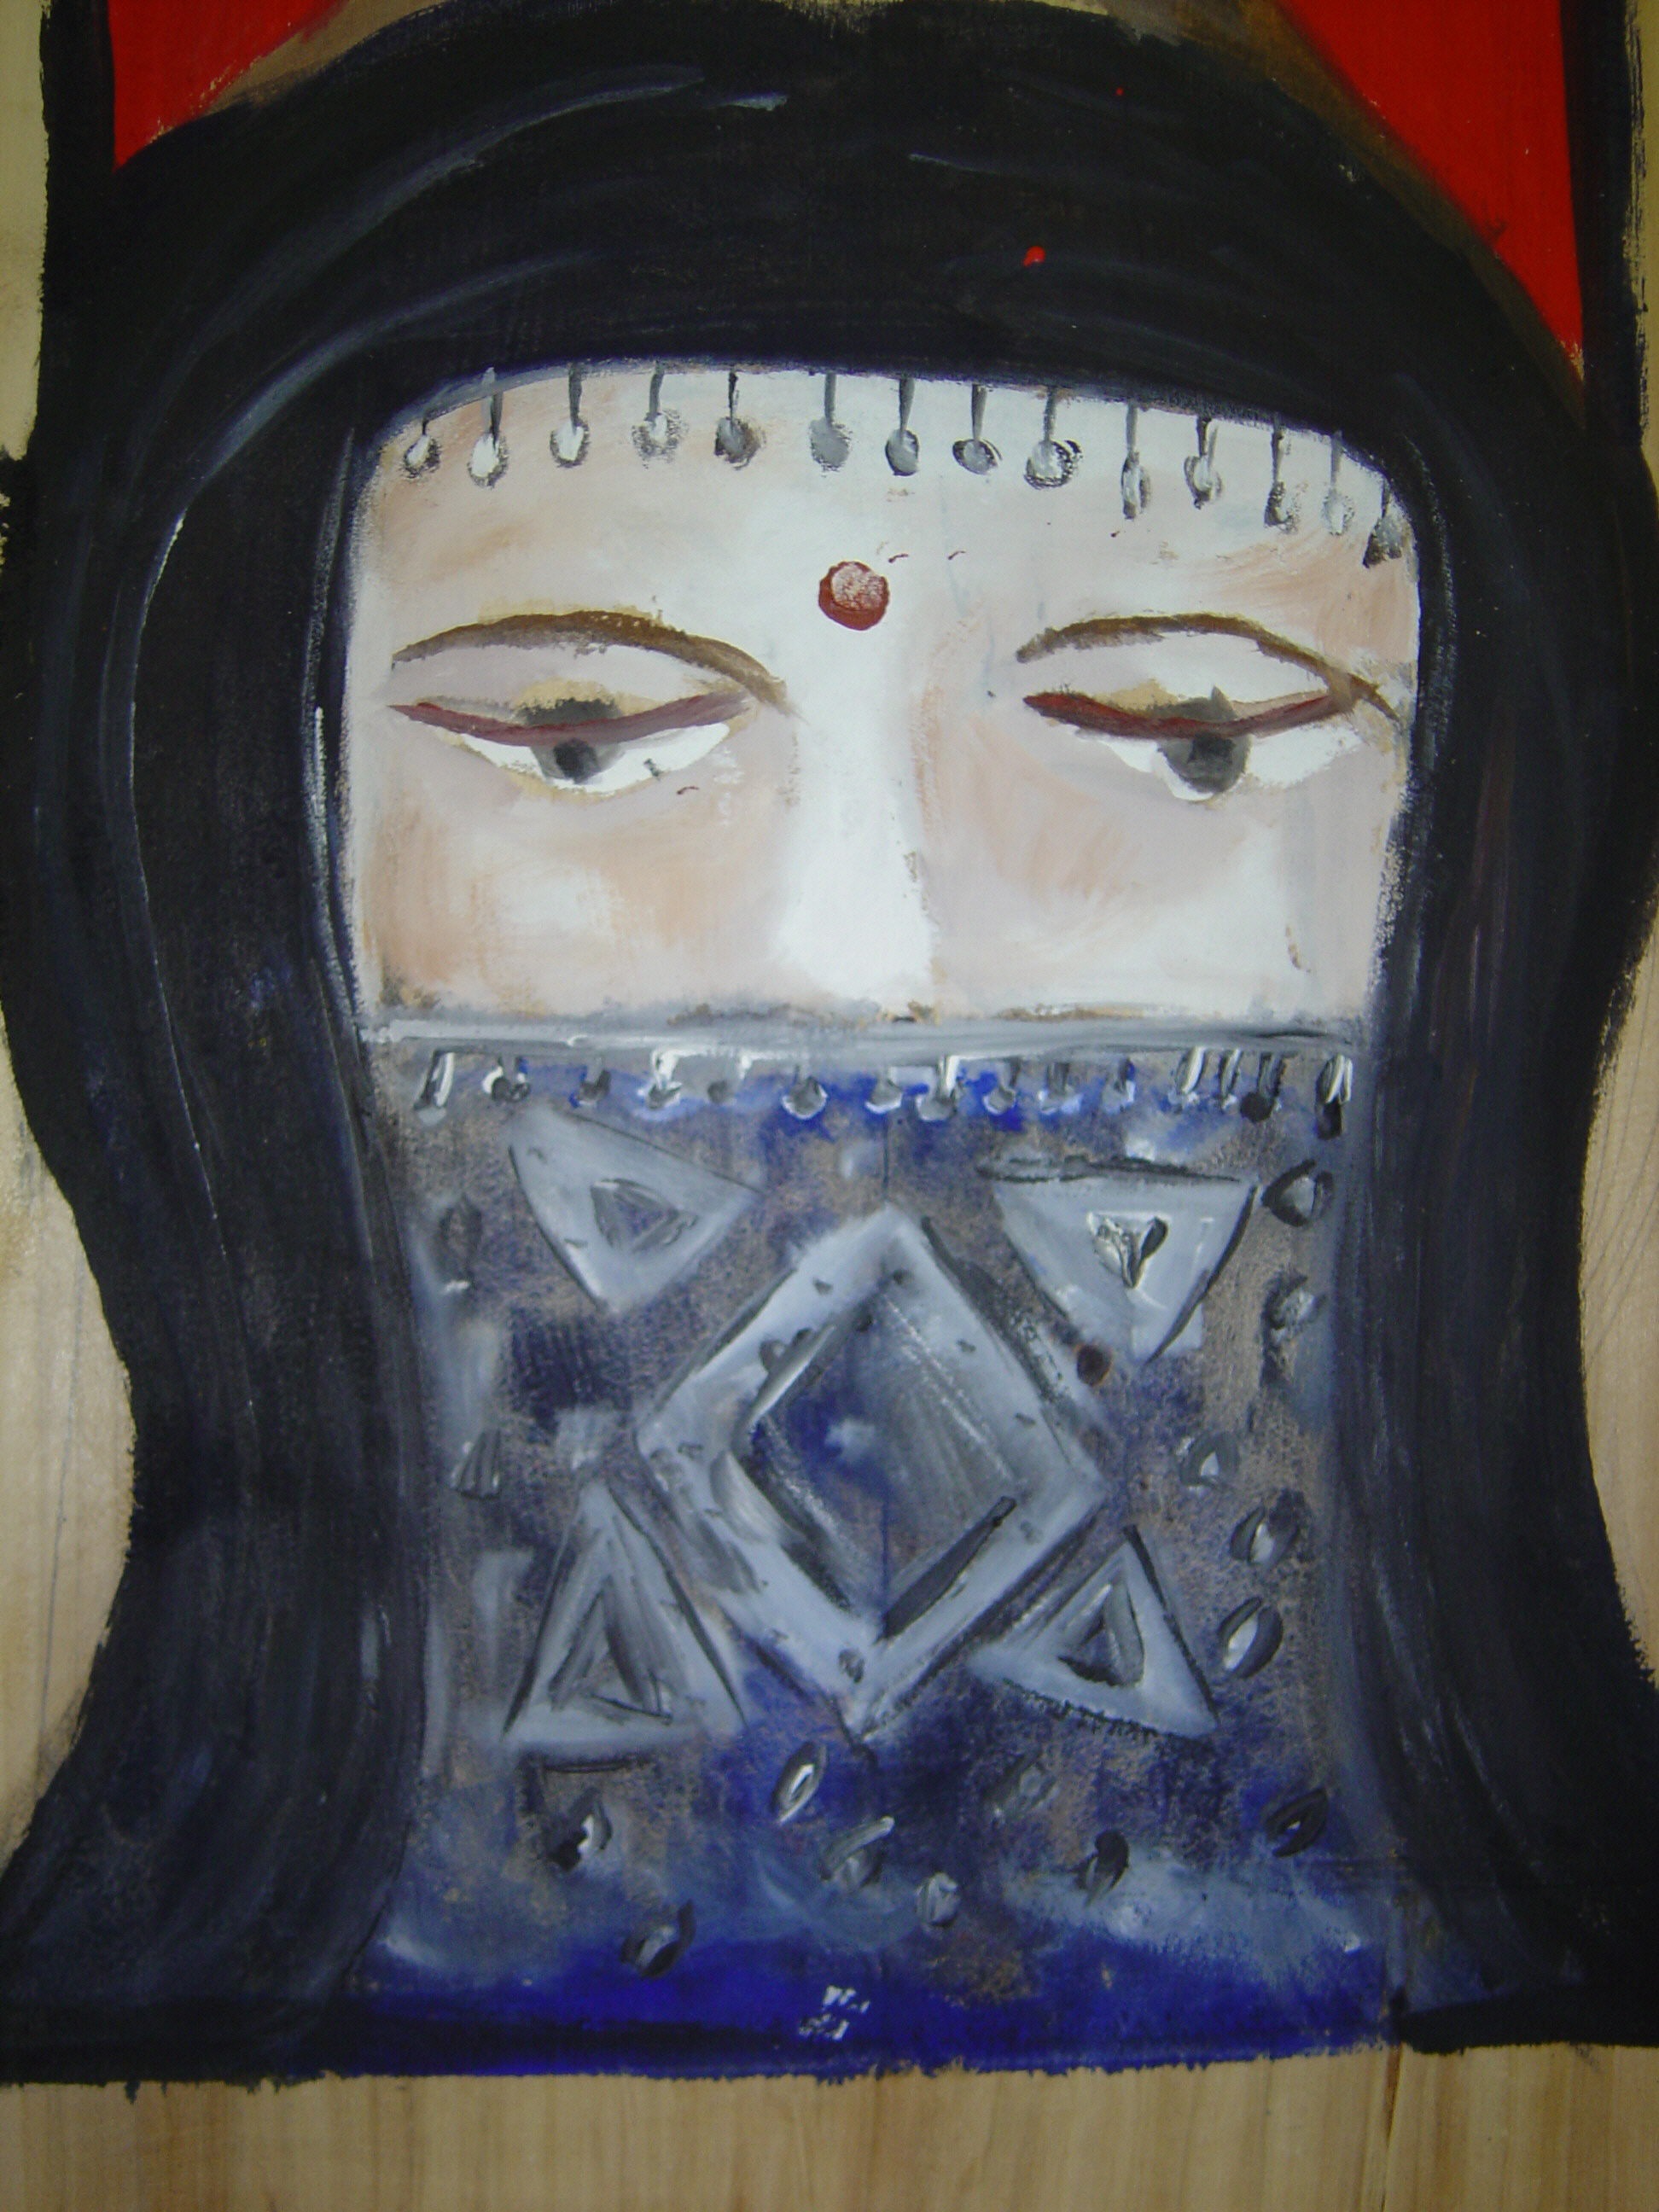
portrait, blue, clothing, headgear, painting, art, carving, costume, shape, tree bark, muslim woman, wood picture